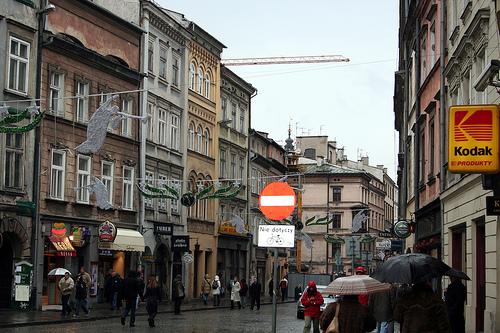
Weather: rain or strom